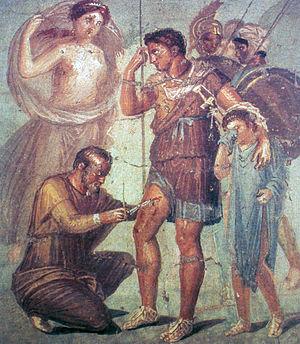
La médecine de la Rome antique hérite directement de la Médecine en Grèce antique. Les médecins utilisaient des techniques variées faisant appel à différents instruments et pratiquaient aussi, comme les Grecs, divers rituels religieux pour obtenir la guérison, car ils croyaient à l’origine surnaturelle de nombreuses maladies. La médecine était bien moins considérée qu'en Grèce, mais contrairement à la société grecque qui considérait que la santé était une affaire personnelle, le gouvernement romain encourageait l’amélioration de la santé publique. Aussi, à côté d'une médecine privée, s’était instituée une communauté médicale publique et les autorités croyaient à la prévention des maladies en améliorant les conditions sanitaires par la construction d’aqueducs pour amener l’eau dans les villes, la construction de bains publics et de réseaux d’évacuation des eaux usées. Beaucoup de grandes villes, comme Rome, se vantaient de posséder un système d'égouts performant, ce qui se fera de mieux dans le monde occidental jusqu'à la fin des XVIIᵉ et XVIIIᵉ siècles, mais les Romains n'avaient pas compris que les germes pouvaient être à l’origine de maladies.